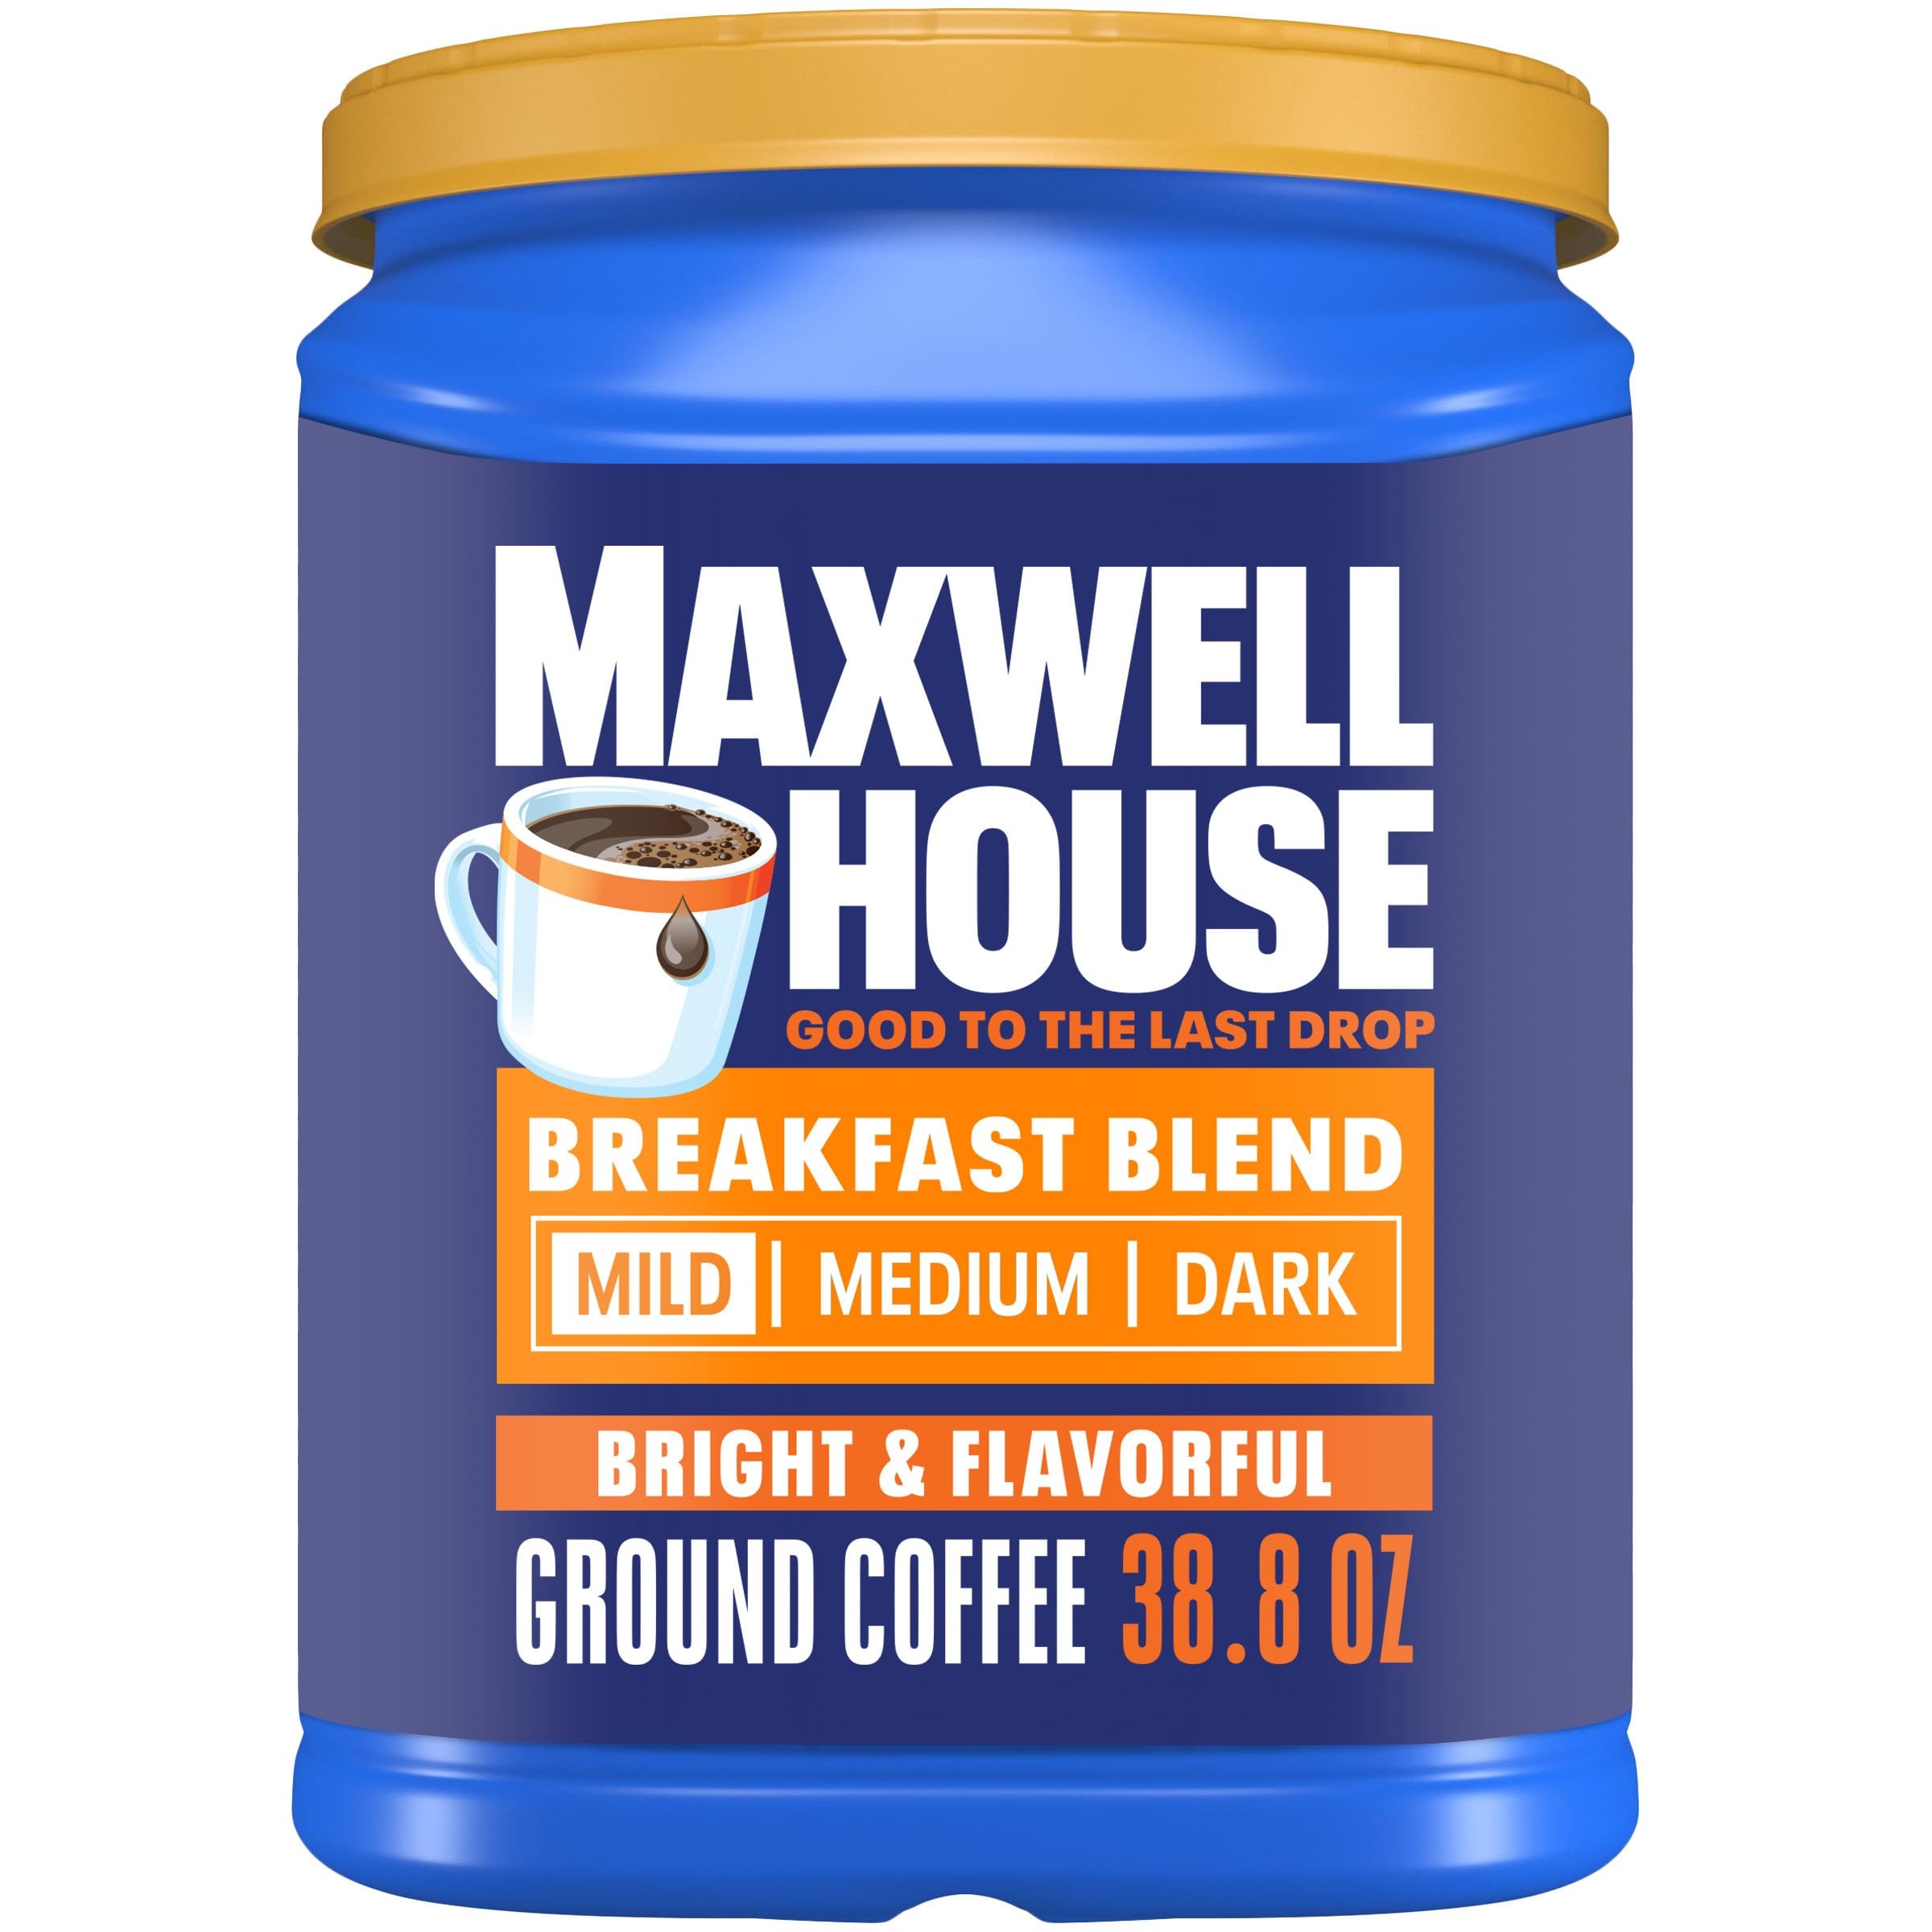
Item Name: Maxwell House Breakfast Blend Mild Roast Ground Coffee, 38.8 oz Canister
Bullet Point 1: One 38.8 oz canister of Maxwell House Breakfast Blend Mild Roast Ground Coffee
Bullet Point 2: Brew our smooth, delicious coffee, take in the rich aroma and savor the strong, full-bodied flavor
Bullet Point 3: Bright and flavorful from the first sip to the last
Bullet Point 4: A consistently great taste that you can brew to take your day "to your max"
Bullet Point 5: Give your brain a break, unplug a little and gear up for what's next with a cup of Maxwell House coffee
Bullet Point 6: Prepare with fresh, cold water for breakfast or a quick pick-me-up any time of day
Bullet Point 7: Roasted in the USA since 1892
Bullet Point 8: Maxwell House inspires the kind of coffee break that helps you pause, reset and take on whatever comes next as a renewed you
Bullet Point 9: Certified Kosher ground coffee
Bullet Point 10: For maximum freshness, store our 38.8-ounce can of coffee in a cool, dark and dry place
Value: 38.8
Unit: Ounce

Price: 17.16